The Housemartins

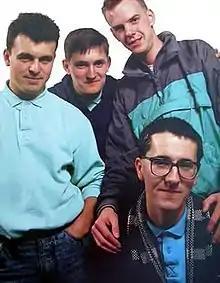
From left: Dave Hemingway, Paul Heaton, Norman Cook, Stan Cullimore

The Housemartins were an English indie rock group formed in Hull who were active in the 1980s and charted three top-ten albums and six top-twenty singles in the UK. Many of their lyrics conveyed a mixture of socialist politics and Christianity, reflecting the beliefs of the band (the back cover of their debut album, "London 0 Hull 4", contained the message, "Take Jesus – Take Marx – Take Hope"). The group's a cappella cover version of "Caravan of Love" (originally by Isley-Jasper-Isley) was a UK number one single in December 1986.